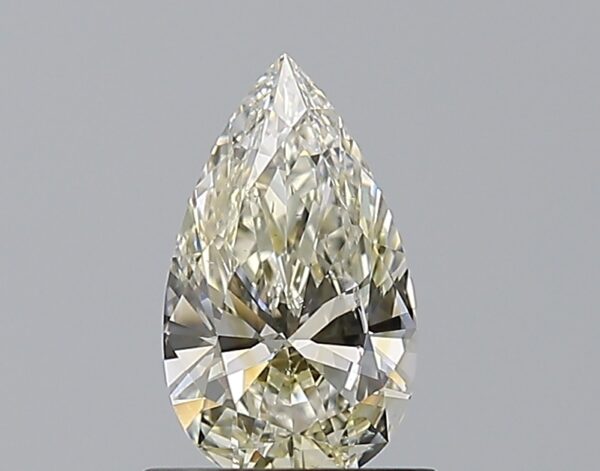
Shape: pear
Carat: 0.7
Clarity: SI1
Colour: L
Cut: EX
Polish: EX
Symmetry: VG
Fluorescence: ST
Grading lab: GIA
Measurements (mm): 8.55 x 5 x 2.87